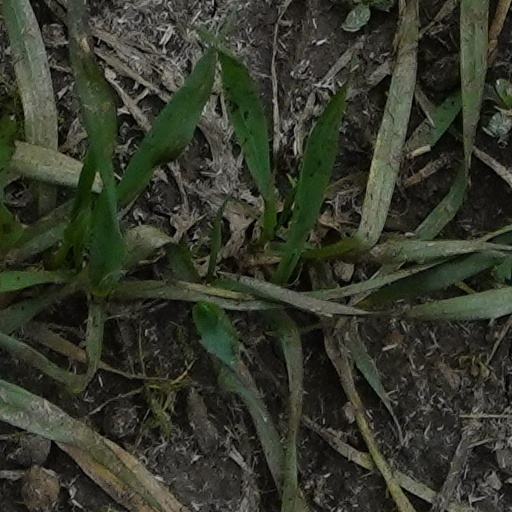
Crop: wheat